Slovakia in the Eurovision Song Contest

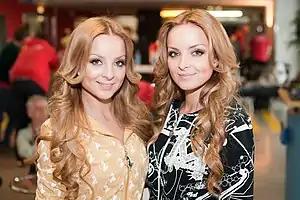
Twiins represented Slovakia in 2011.

Though STV originally stated that Slovakia would not take part in the Eurovision Song Contest in 2011, it eventually did appear in Düsseldorf represented by the new national public broadcaster Radio and Television of Slovakia (RTVS), which had been created on 1 January 2011. On 18 February 2011, RTVS revealed their choice for Slovakia's 2011 entry. The song was "I'm Still Alive" and was performed by twin sisters Daniela and Veronika Nízlová, known as the pop duo TWiiNS. The sisters had prior experience at Eurovision as backing singers and dancers for Tereza Kerndlová, the Czech entry in the Eurovision Song Contest 2008. The 2011 entry was the first Slovak entry performed in English. TWiiNS eventually finished 13th in their semi-final, thereby not qualifying for the final. RTVS sent an entry to the contest in 2012, with a song that was selected internally. At a press conference on 7 March 2012, the Slovak entry for the 2012 Eurovision Song Contest was announced as Max Jason Mai with the song "Don't Close Your Eyes". It was performed in the second semi-final, held on 24 May 2012 and did not qualify in the final, placing last with 22 points.